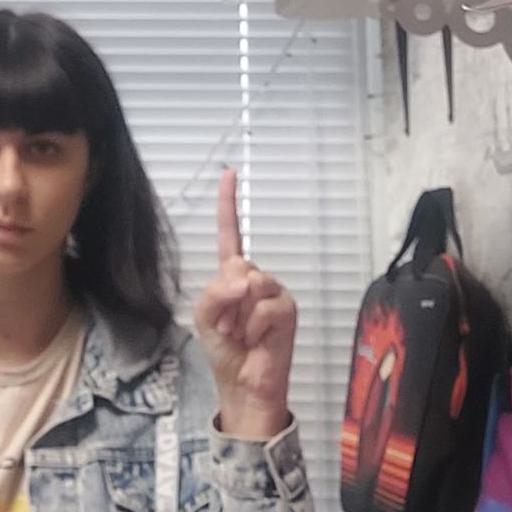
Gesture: one